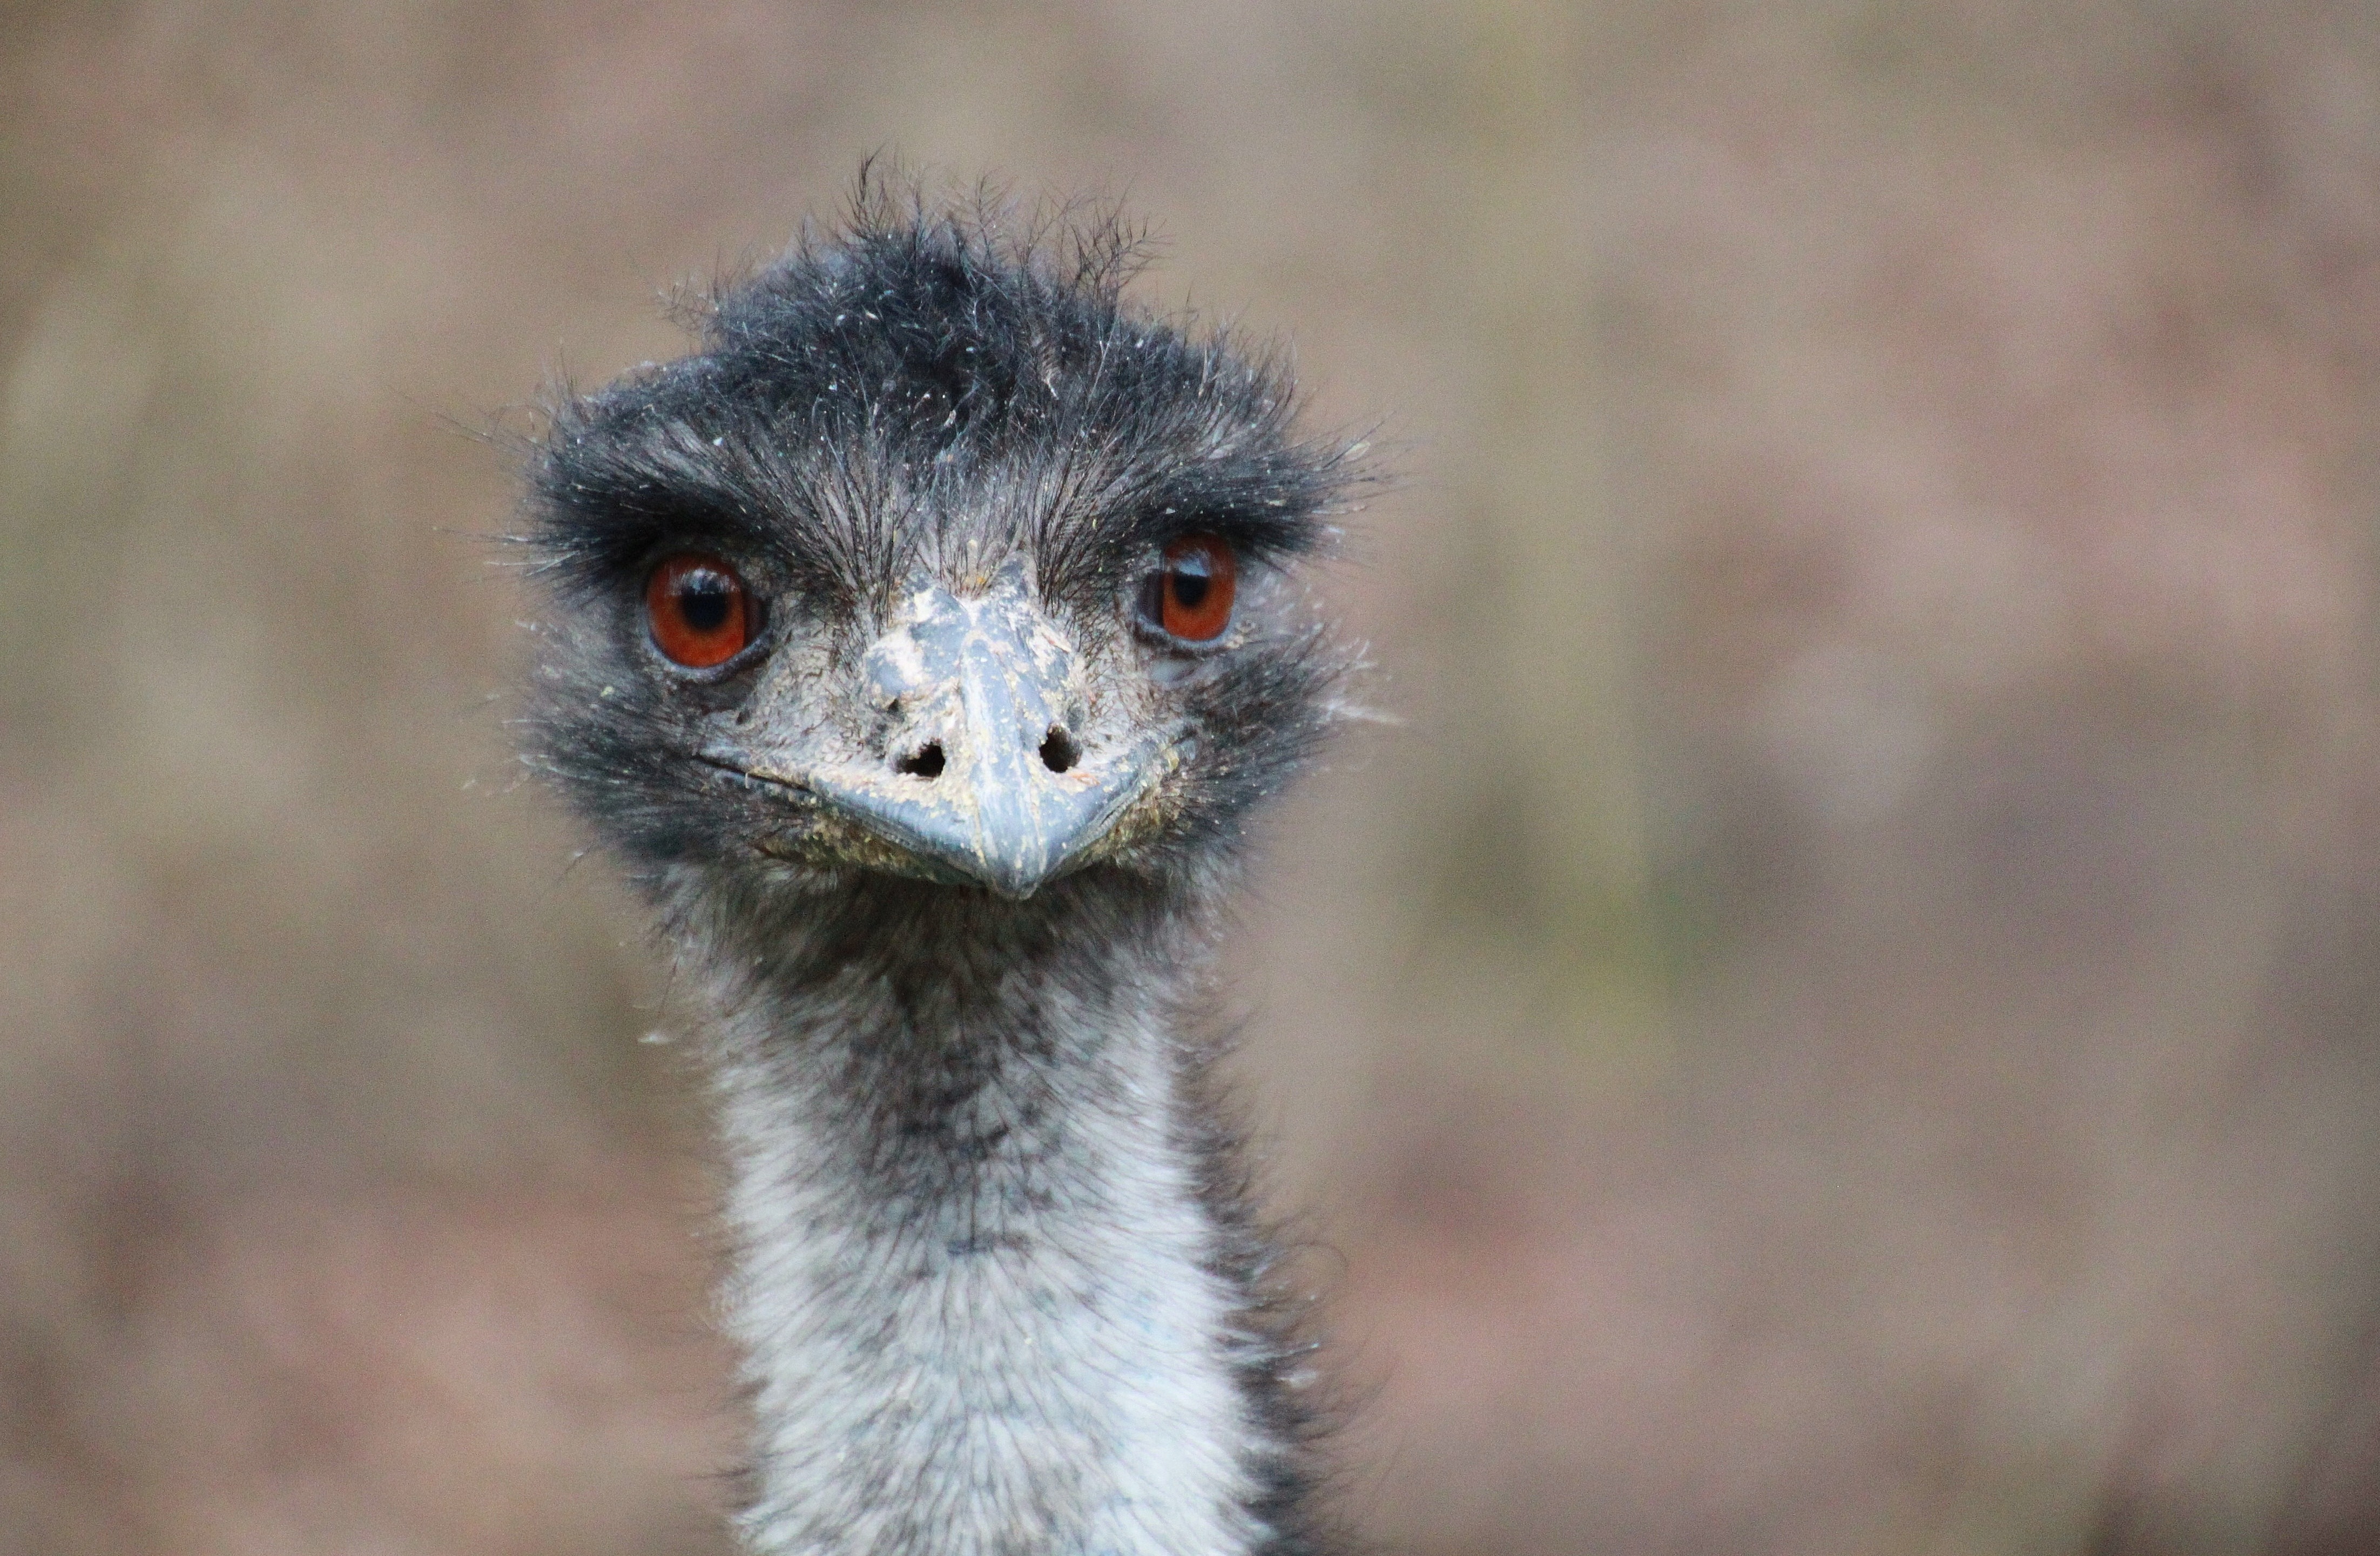
nature, bird, animal, wildlife, portrait, beak, macro, ostrich, close, feather, fauna, plumage, close up, birds, emu, neck, eye, animals, head, vertebrate, bill, ratite, animal world, wildlife photography, flightless bird